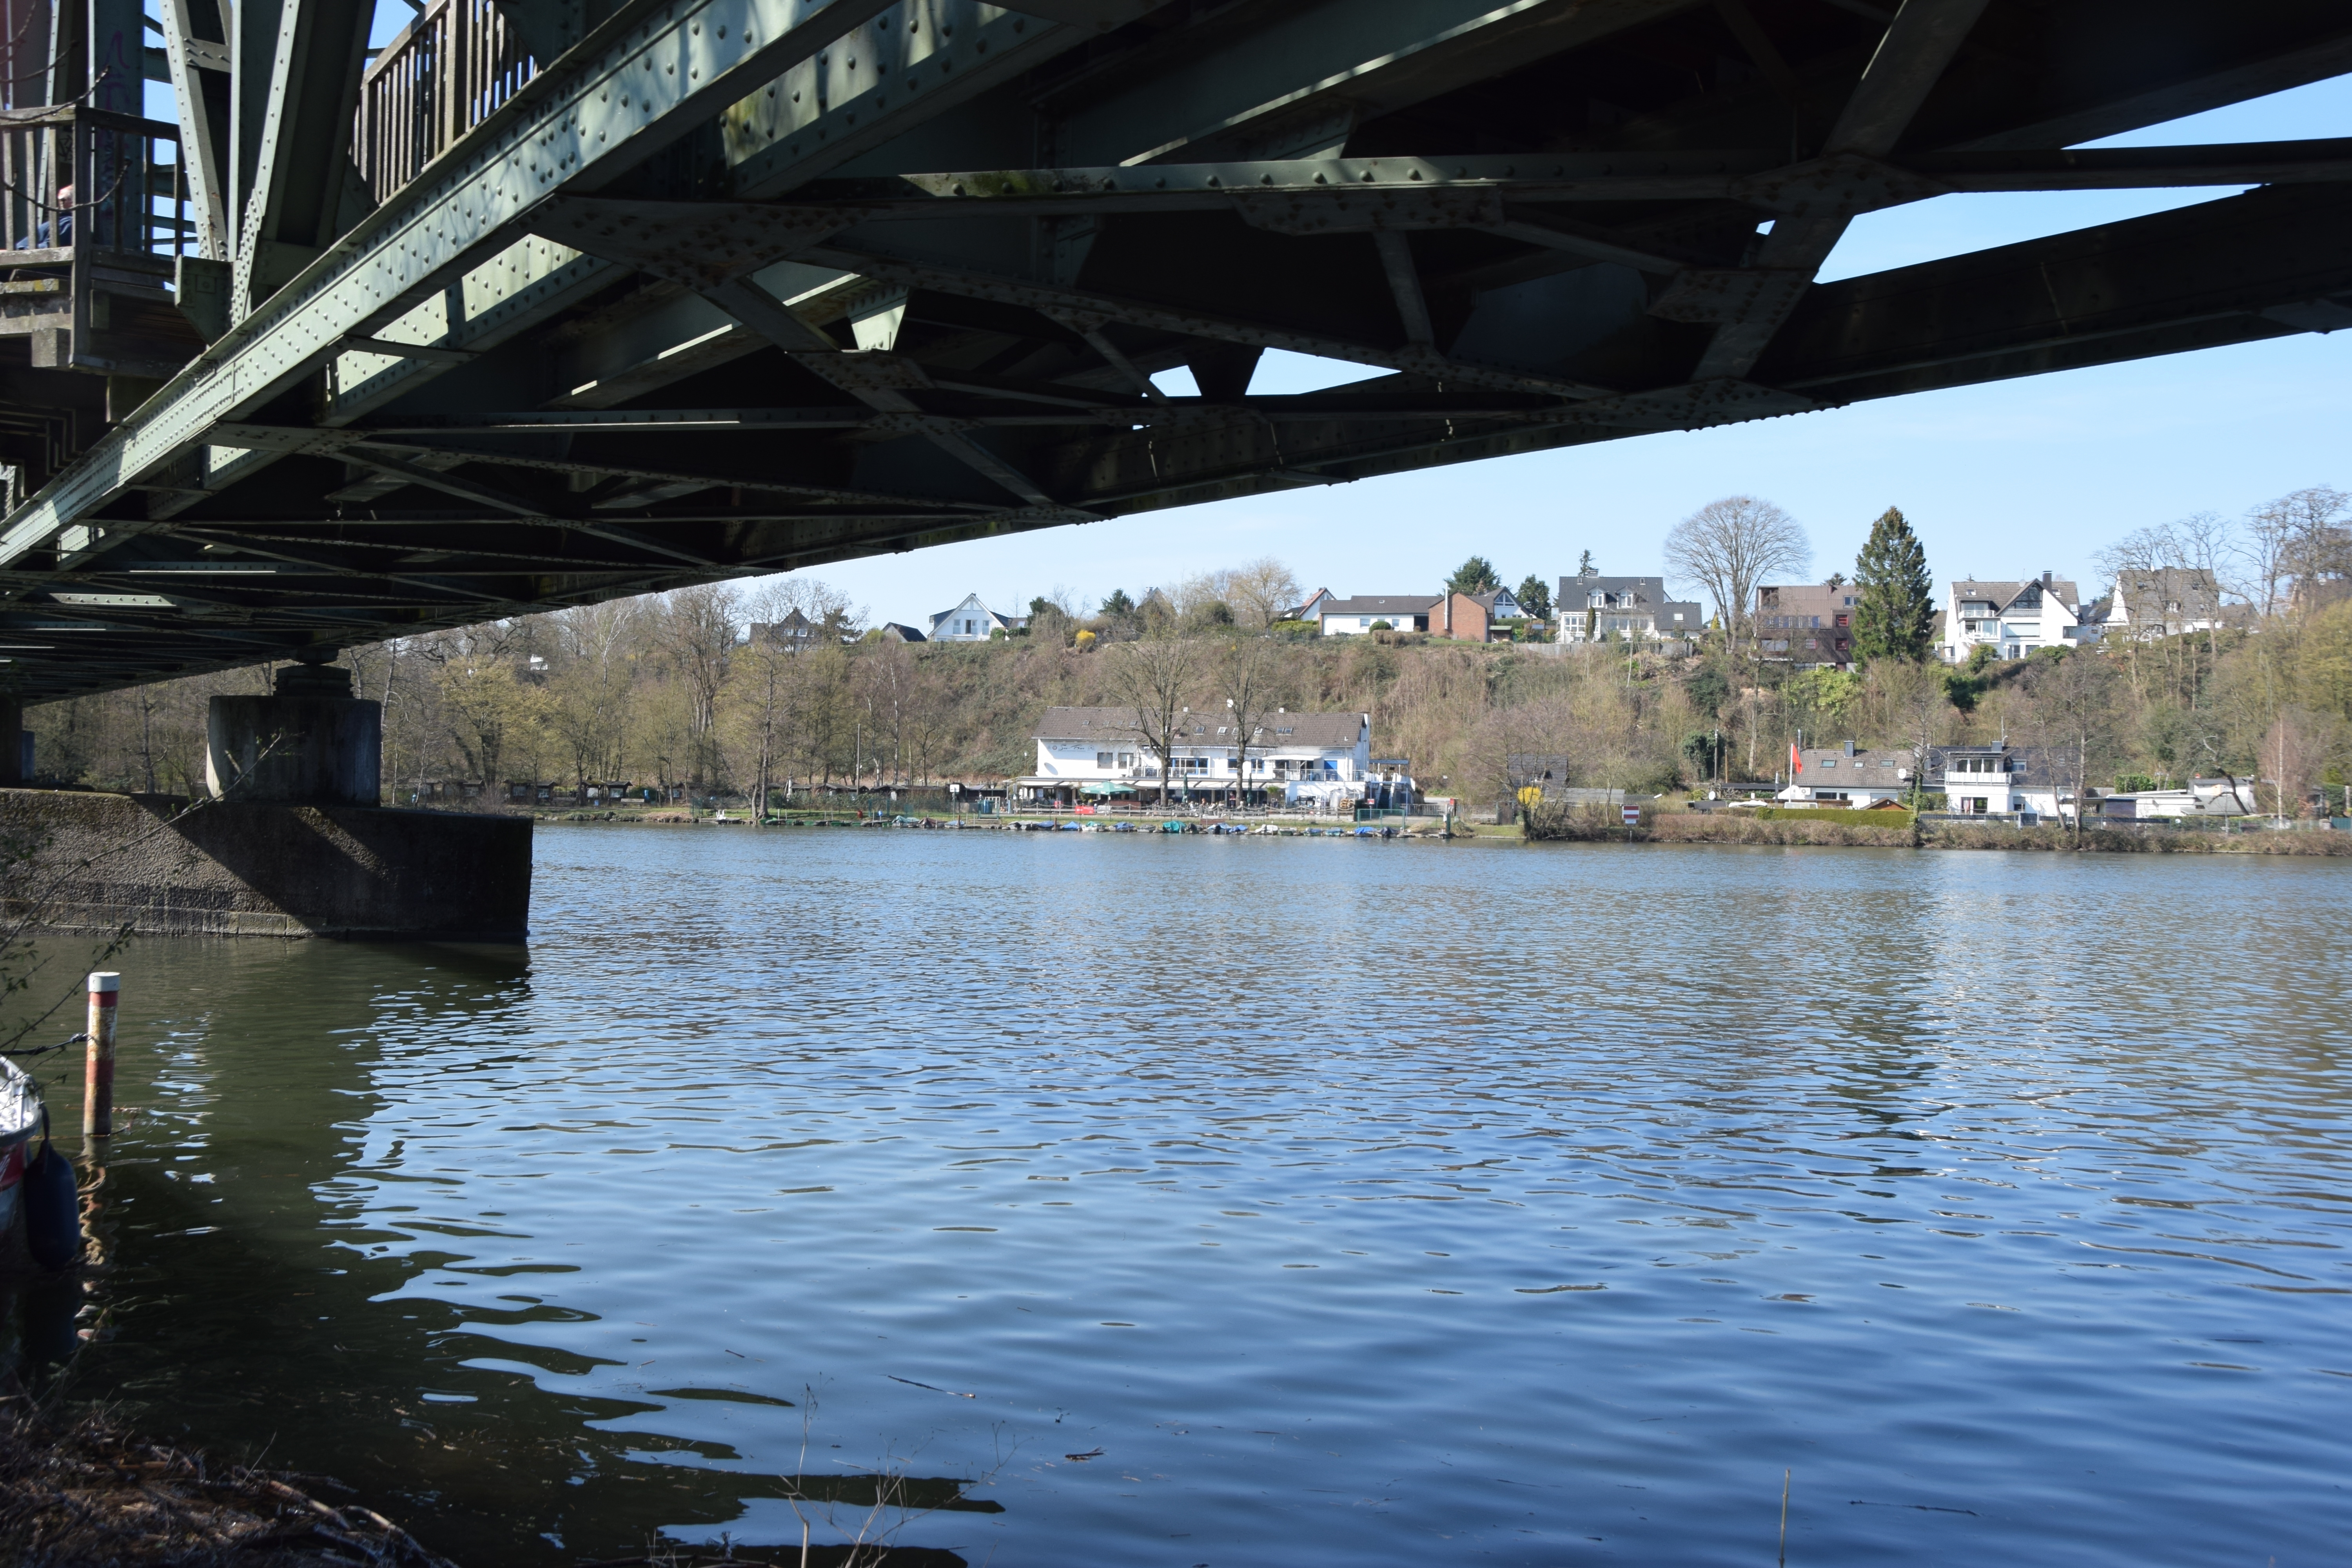
essen, Bruecke, bridge, water, river, waterway, canal, girder bridge, sky, beam bridge, architecture, concrete bridge, tree, bank, channel, overpass, reflection, nonbuilding structure, city, watercourse, box girder bridge, brug, vehicle